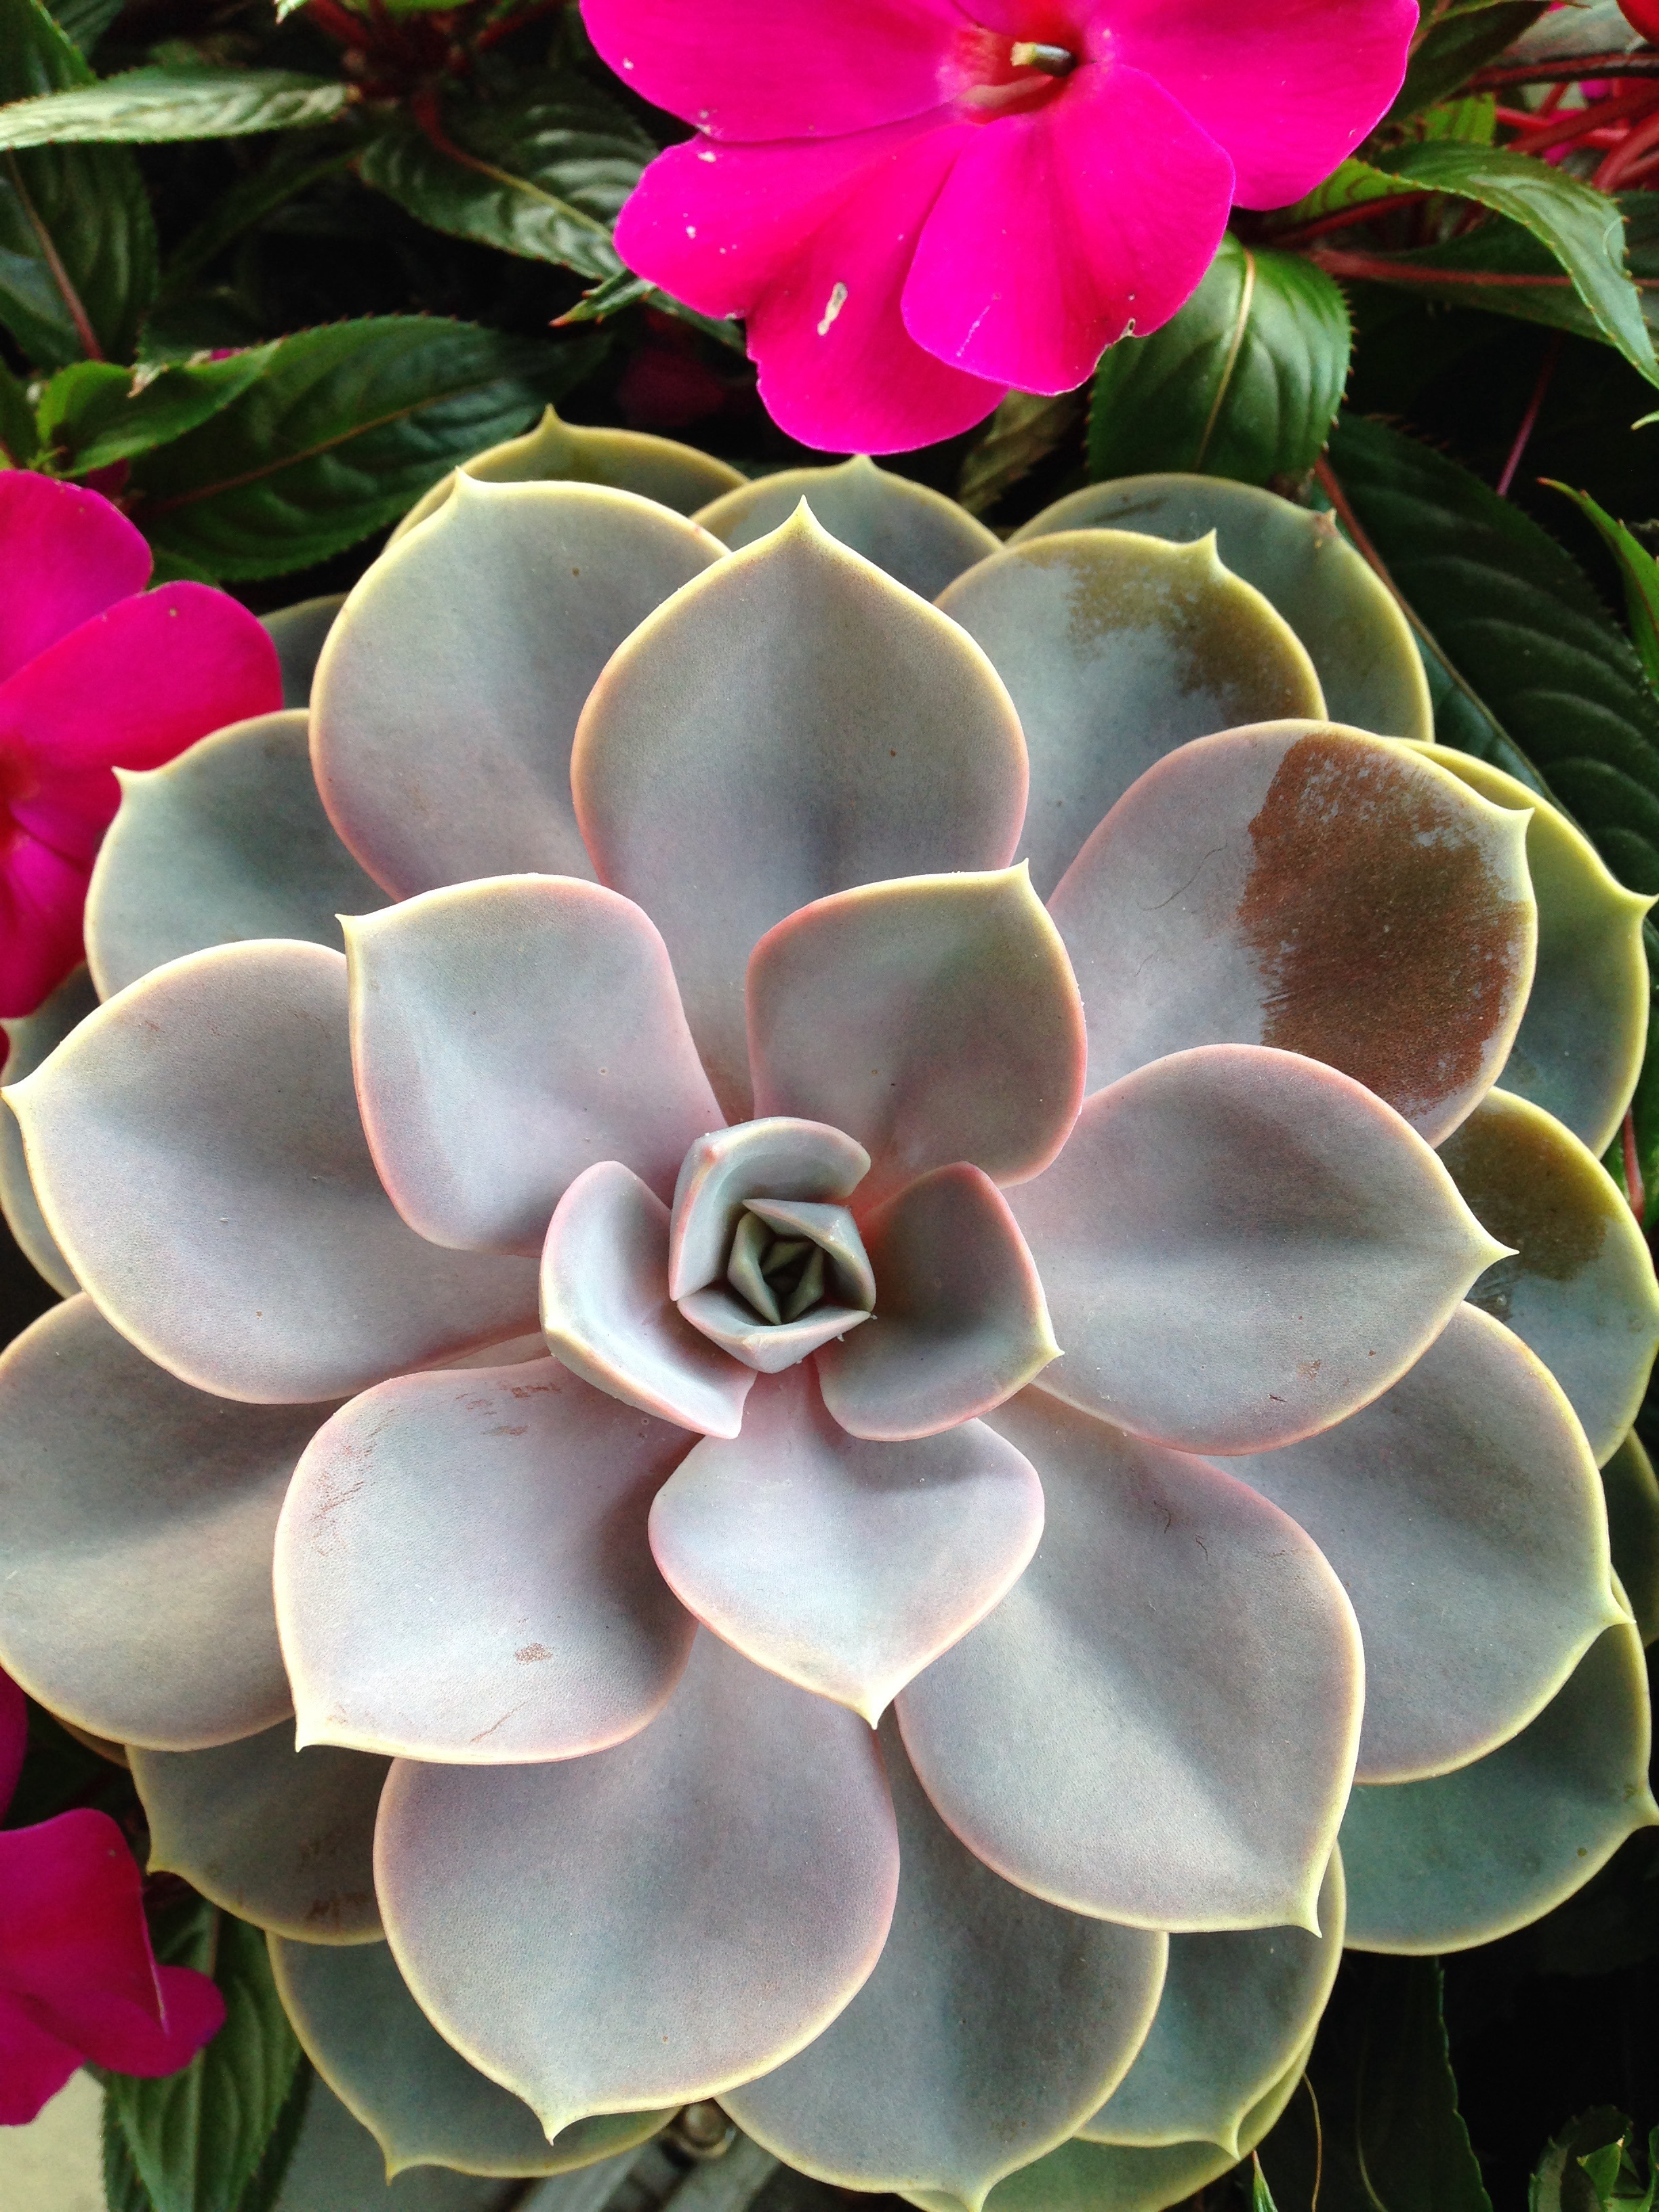
nature, cactus, plant, flower, petal, botany, flora, floristry, flowering plant, floral design, land plant, flower arranging